Bayangol (Buryatia)

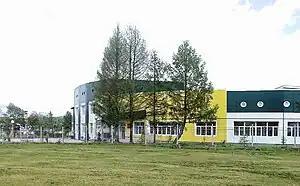
New School Building in Bayangol

In the area where the village now stands, a coal deposit was discovered in the 1930s. At that time, a mining complex was built in Zakamensky district. For his needs, coal was needed, the discovery of deposits of which had by the time. When its development began, the village of Bayangol was built in the mines for workers who arrived from different parts of the USSR.